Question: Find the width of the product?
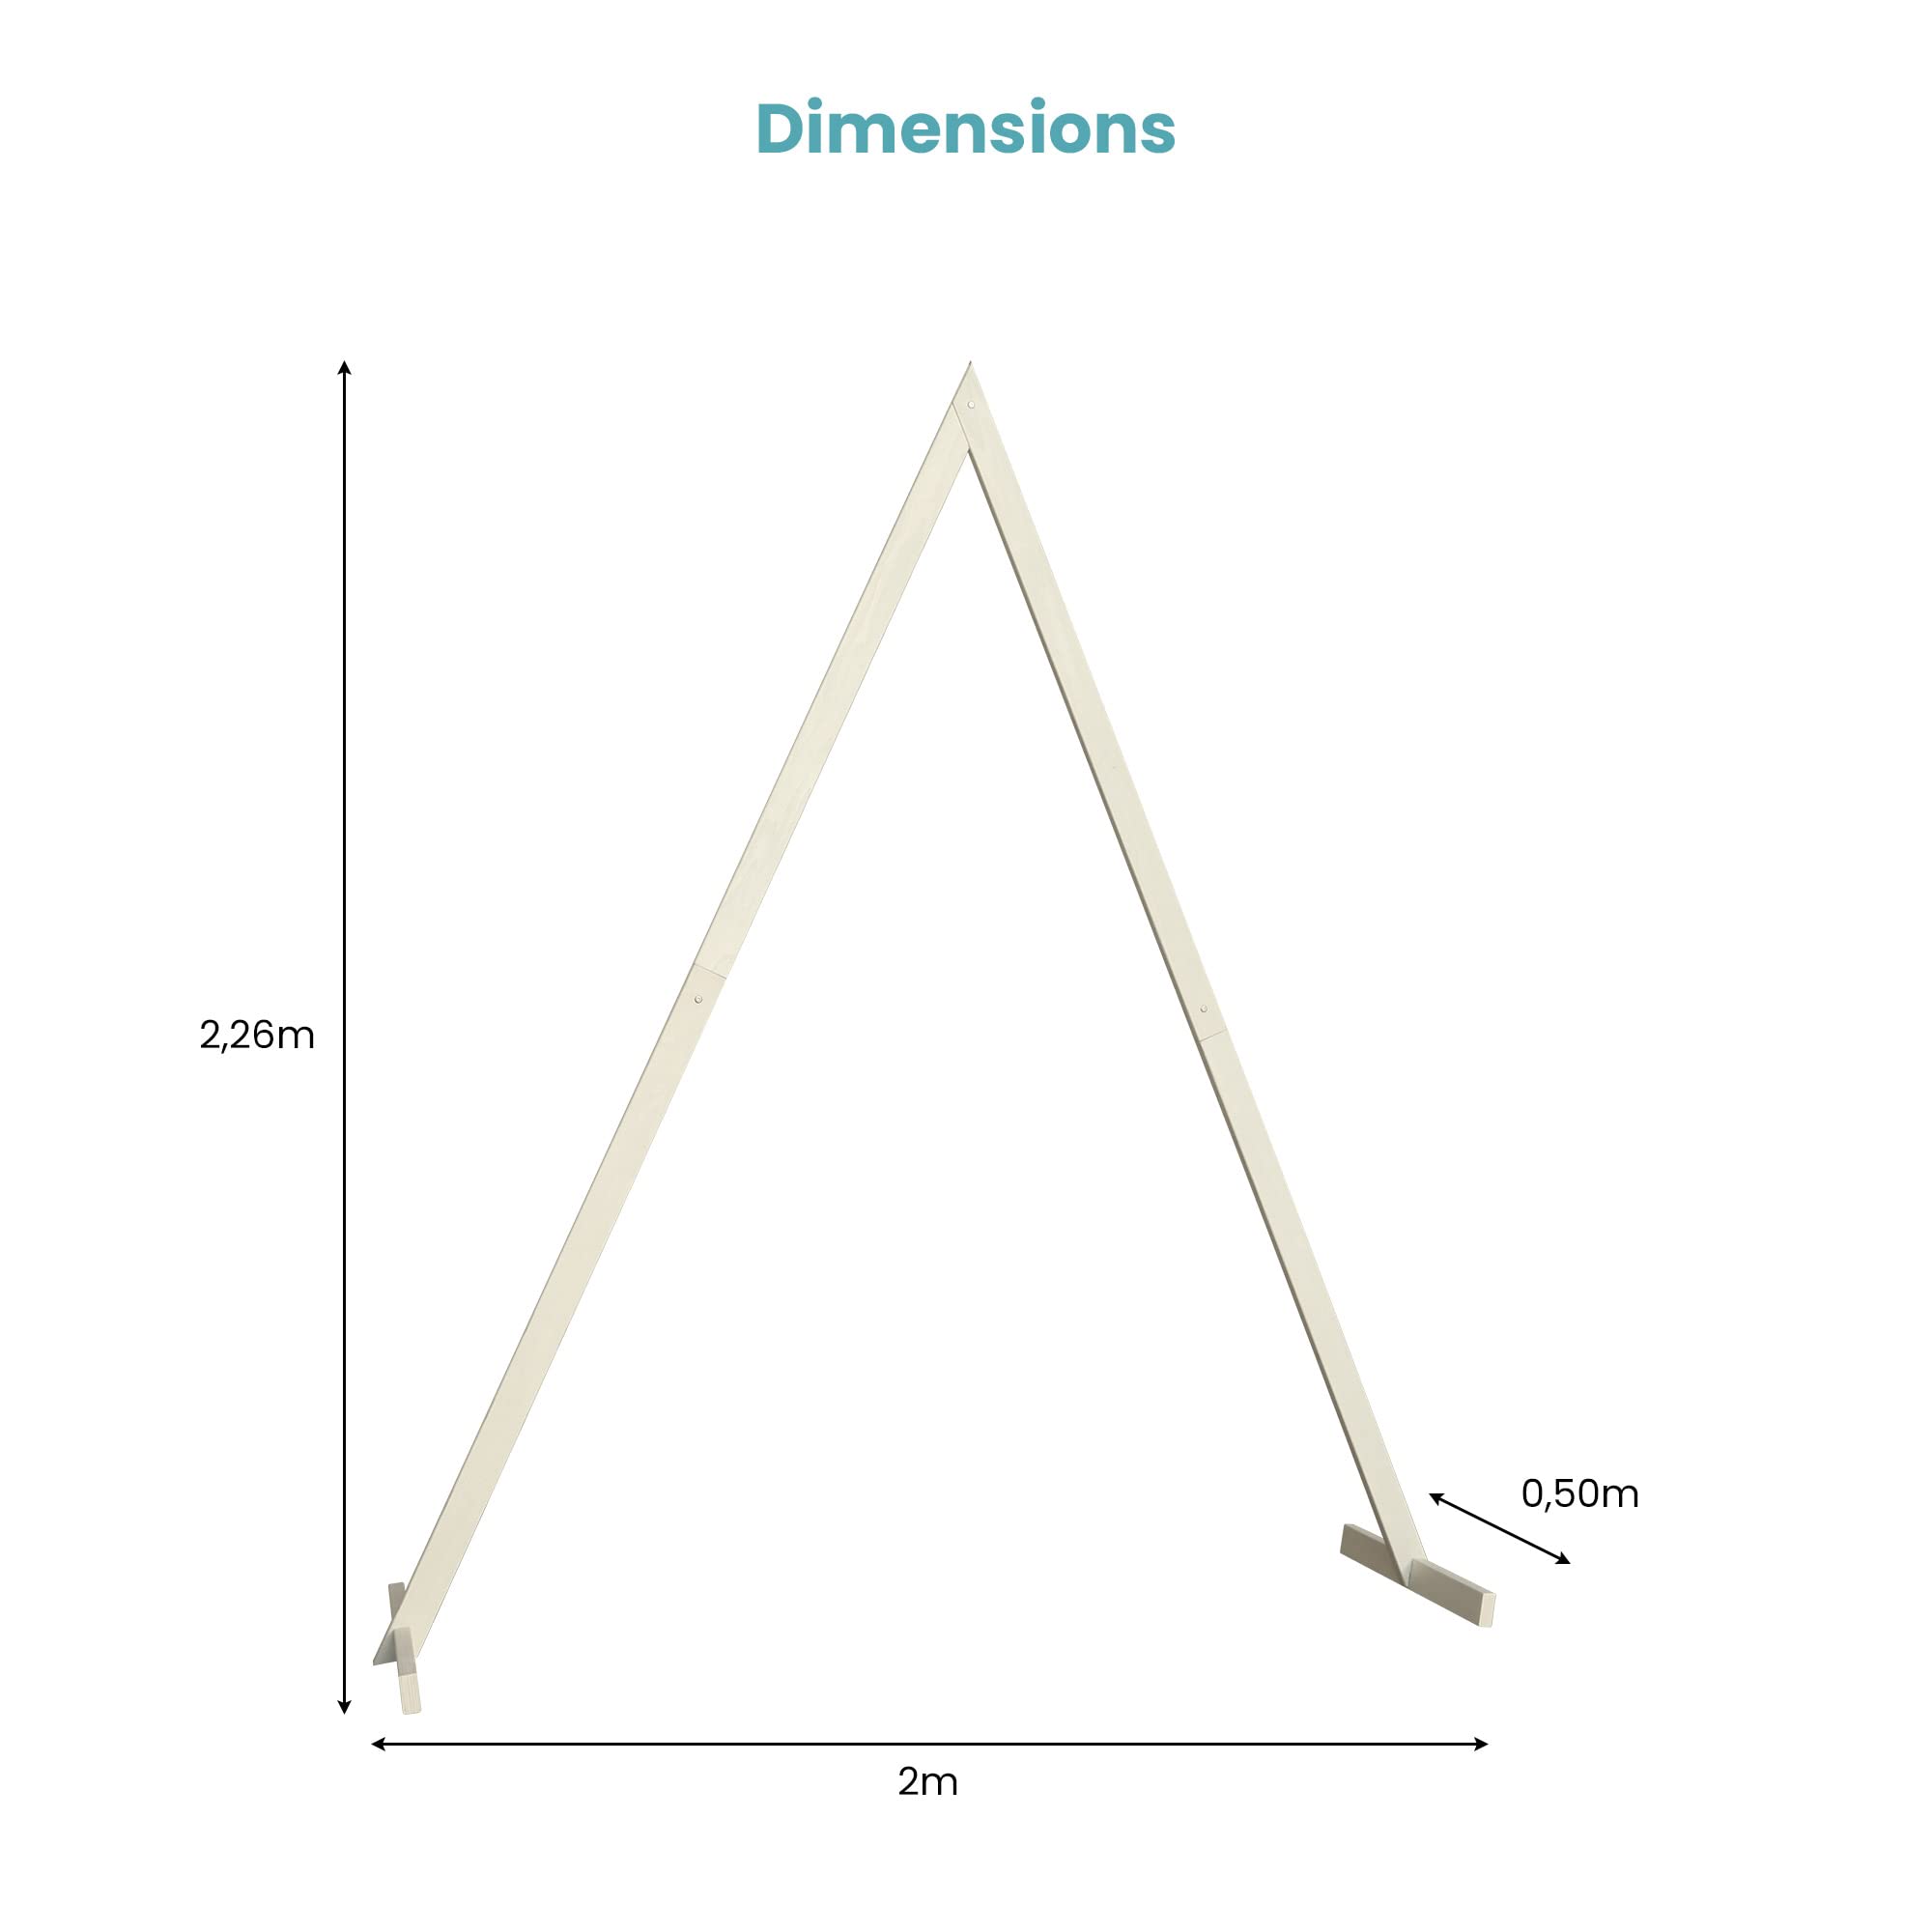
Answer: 2.0 metre